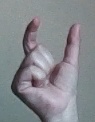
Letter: nun